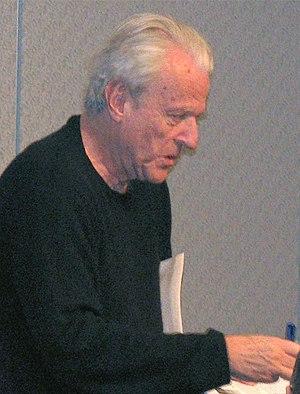
William Goldman, né le 12 août 1931 à Highland Park et mort le 16 novembre 2018 à Manhattan, est un écrivain, scénariste et dramaturge américain.